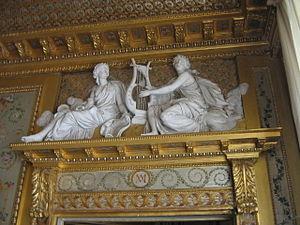
Le Boudoir de la reine, conçu par Pierre Rousseau pour la reine Marie-Antoinette, Fontainebleau, France
Le château de Fontainebleau est un château royal de styles principalement Renaissance et classique, près du centre-ville de Fontainebleau, à une soixantaine de kilomètres au sud-est de Paris, en France. Les premières traces d'un château à Fontainebleau remontent au XIIᵉ siècle. Les derniers travaux sont effectués au XIXᵉ siècle.